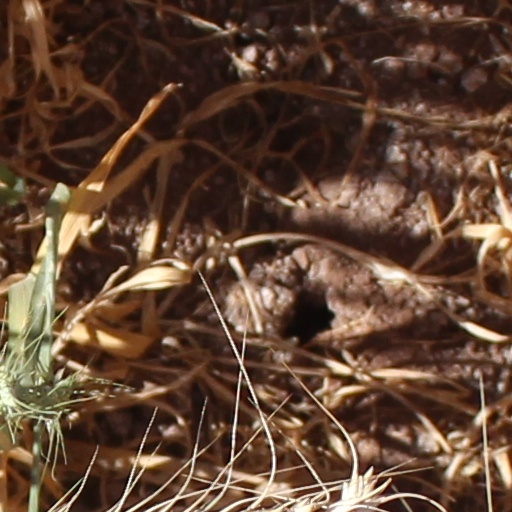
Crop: wheat